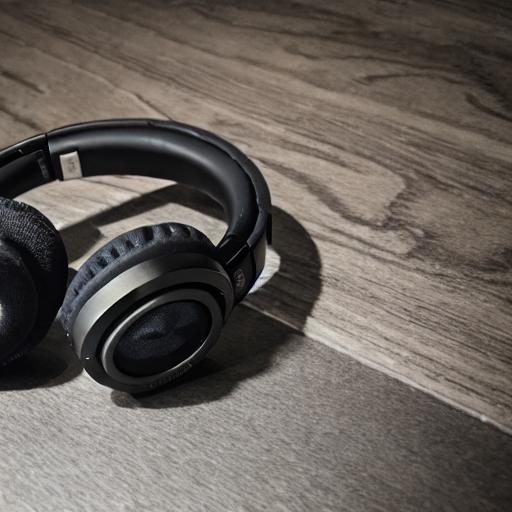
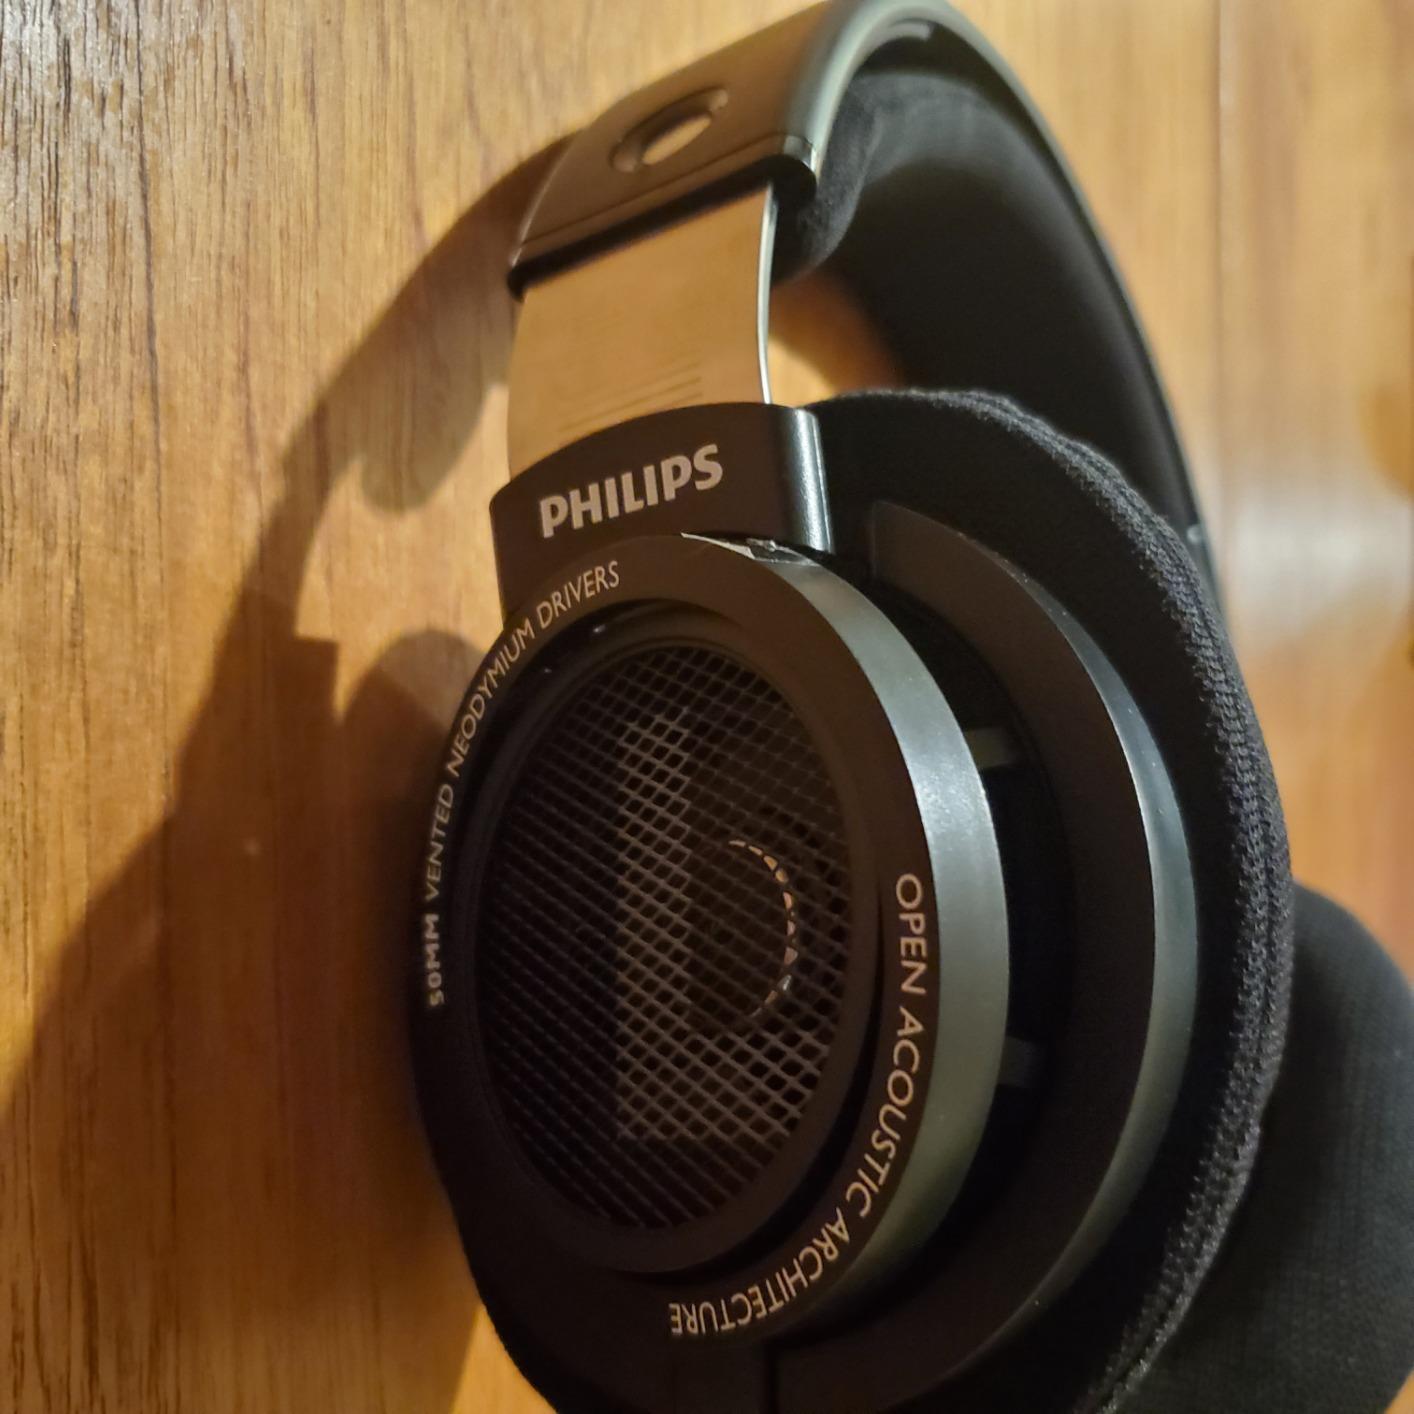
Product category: headphones
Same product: no